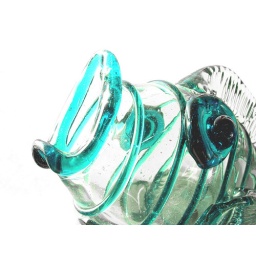
A weird-ass fish-vase thing that's been sitting in my office since before I got here ...